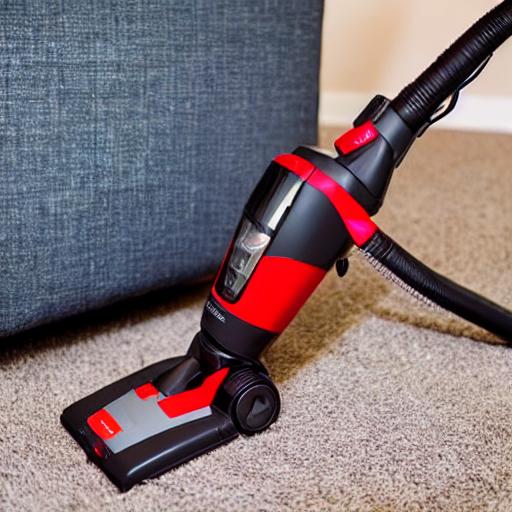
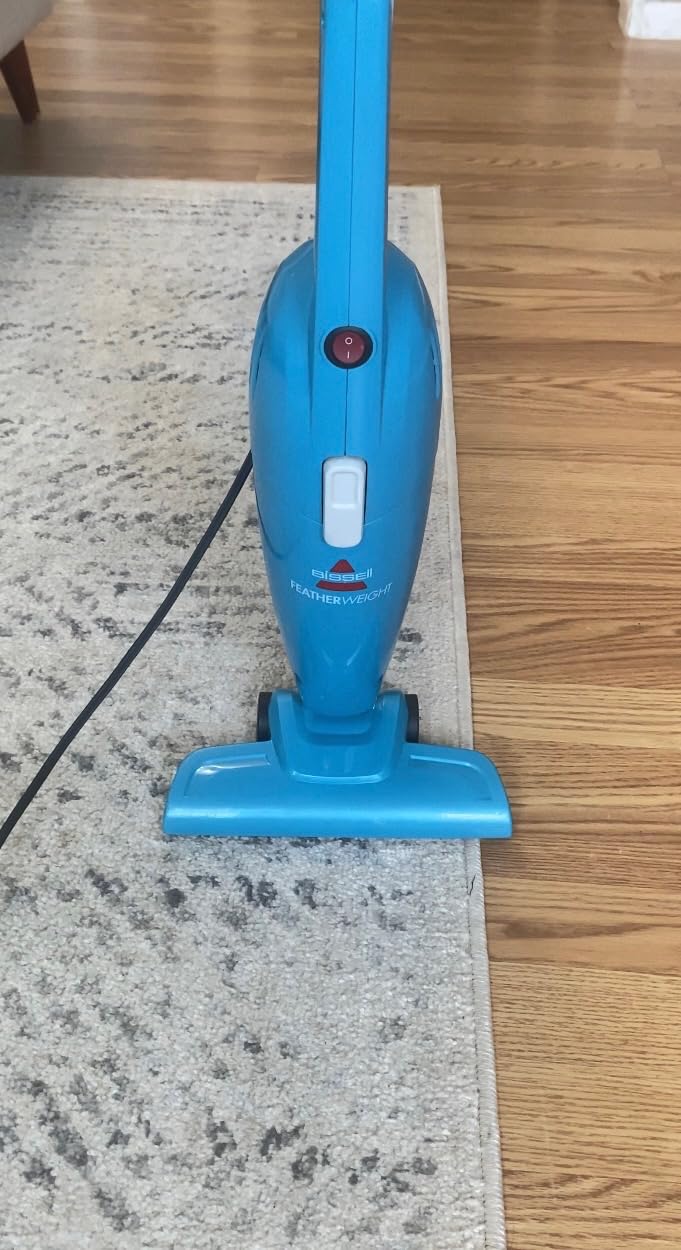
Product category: items_vacuum
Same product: no